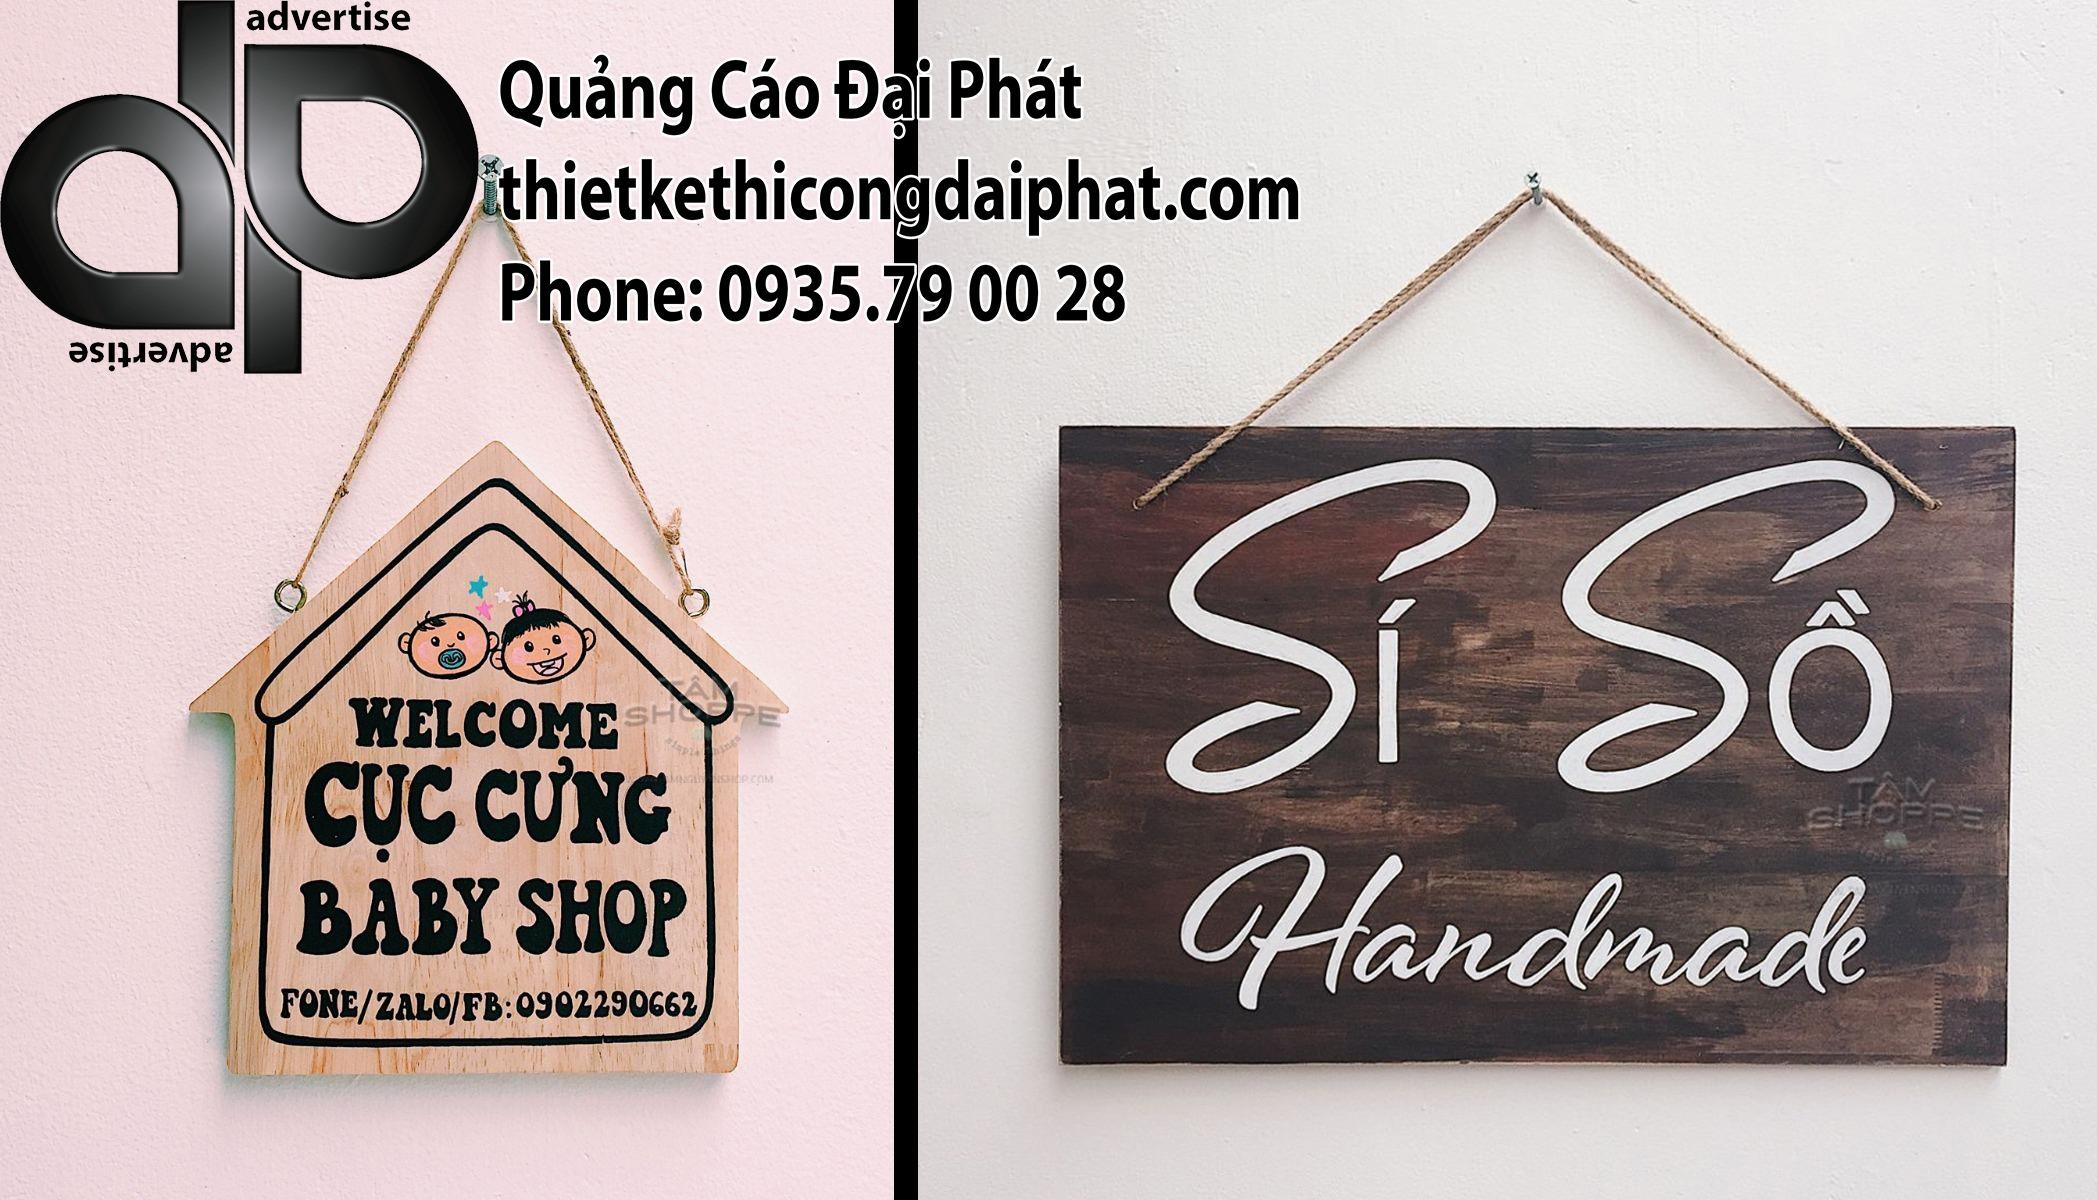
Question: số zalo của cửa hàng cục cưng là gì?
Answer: là số 0902290662